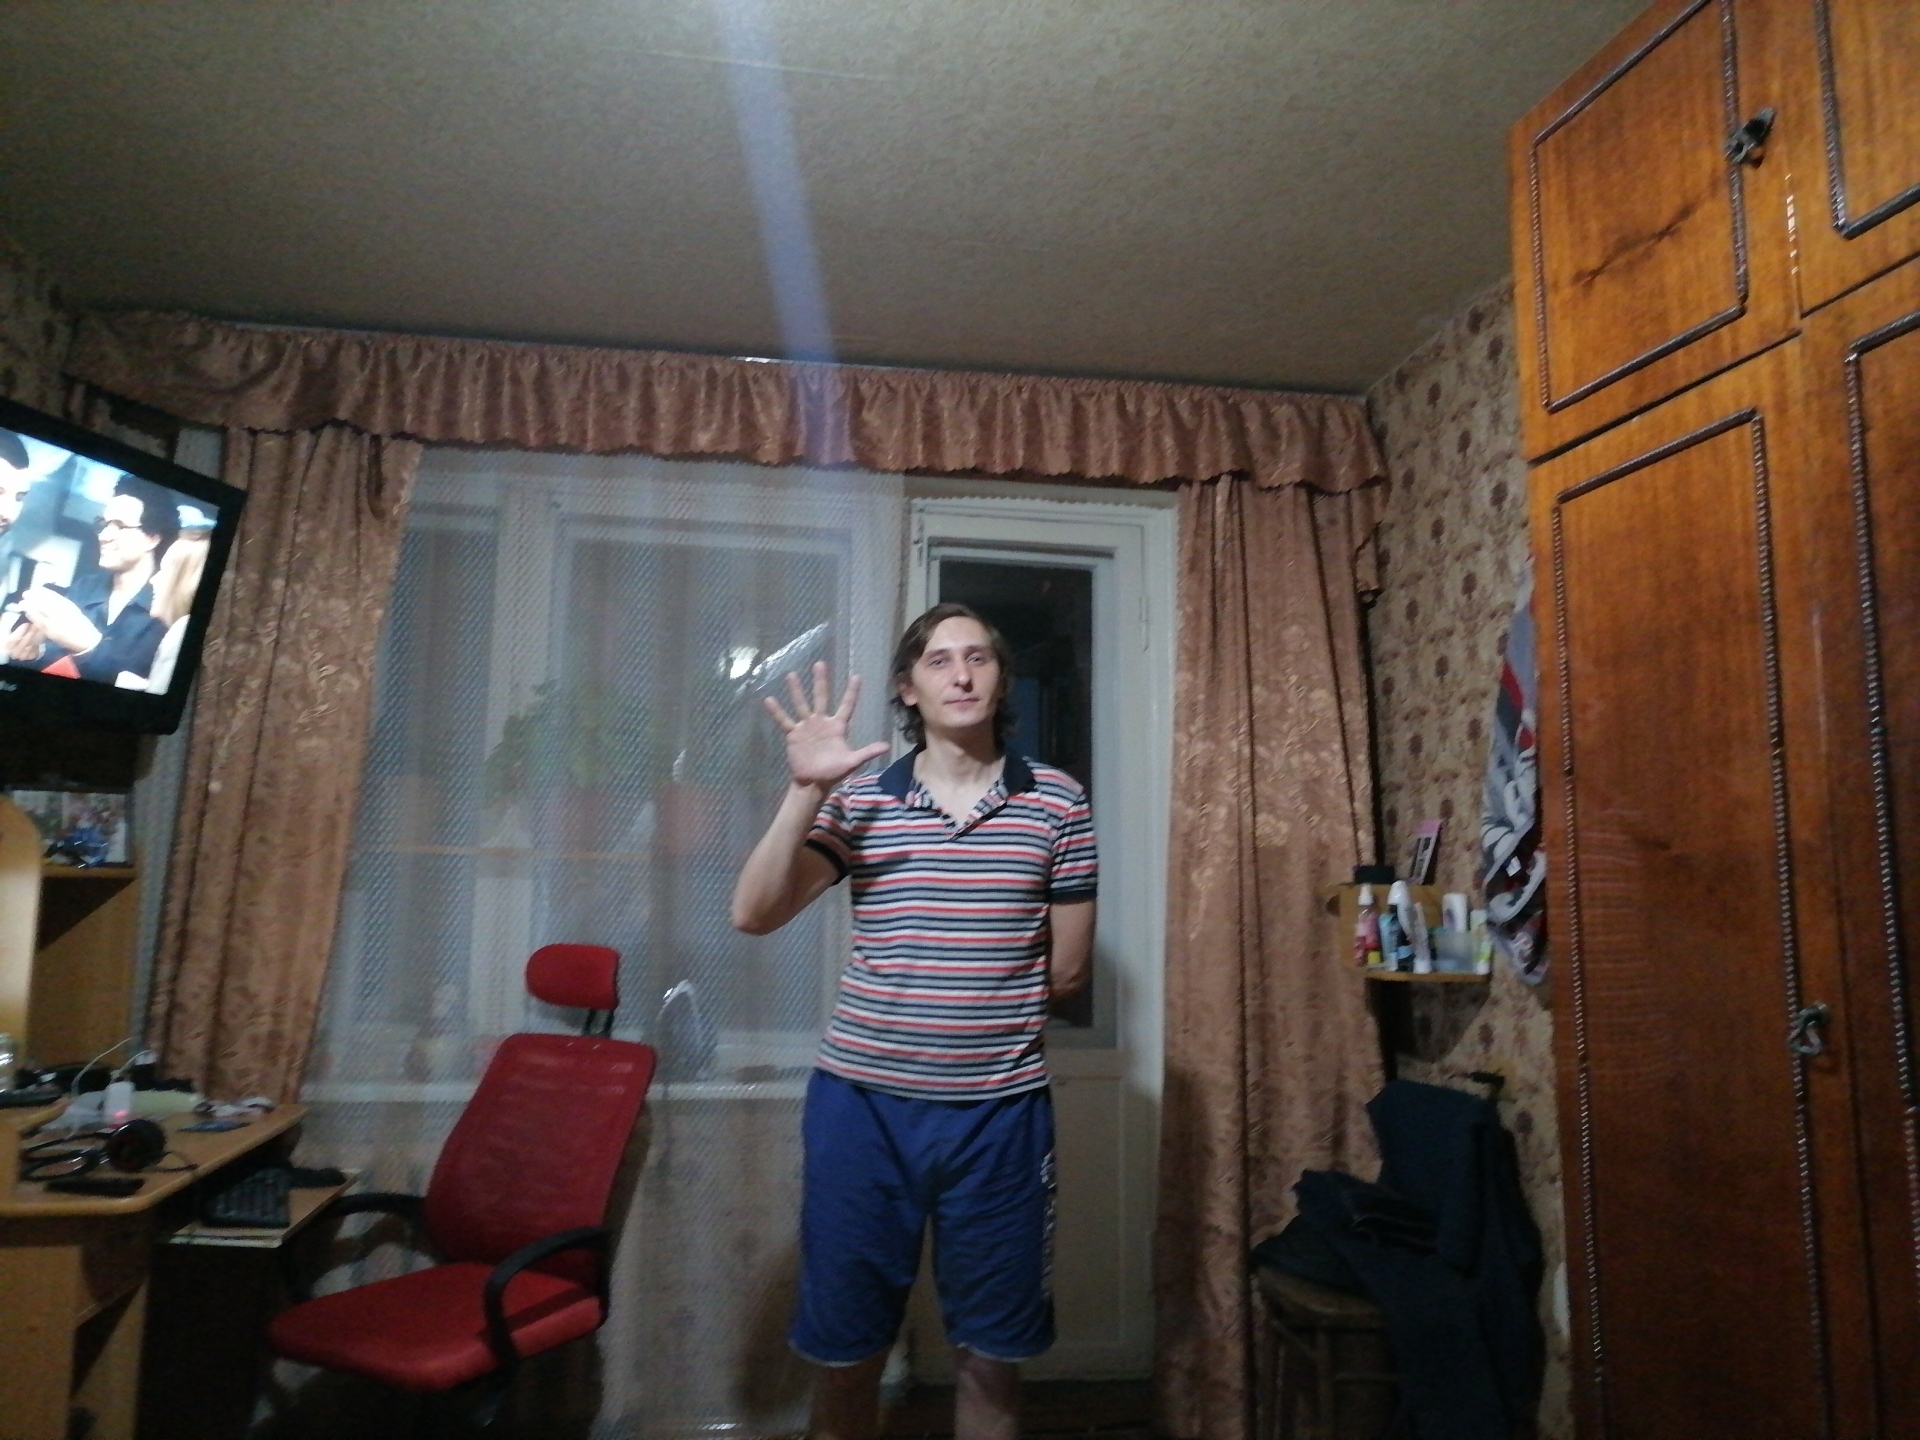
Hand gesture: palm